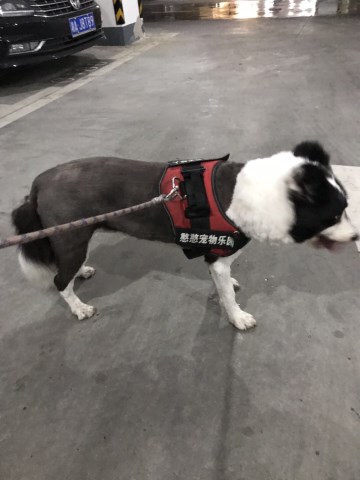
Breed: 2594-n000109-Border_collie